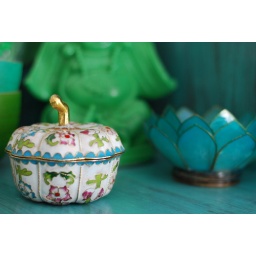
Misc on armoire in home office